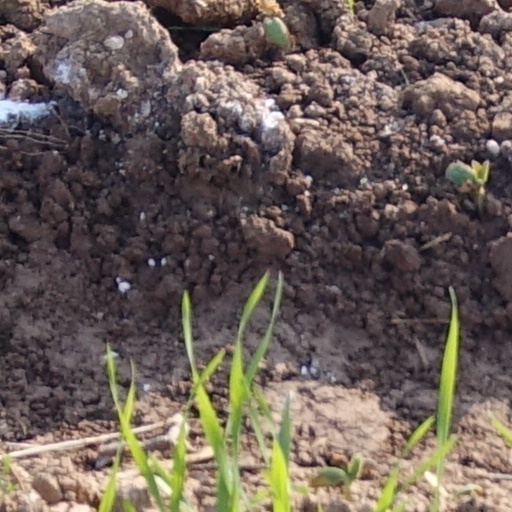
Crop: wheat